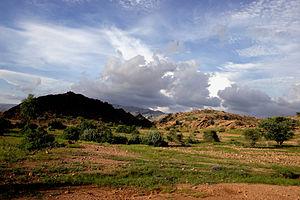
La 6ᵉ session du Comité du patrimoine mondial a eu lieu du 13 décembre 1982 au 17 décembre 1982 à Paris, en France.